Sound Dues

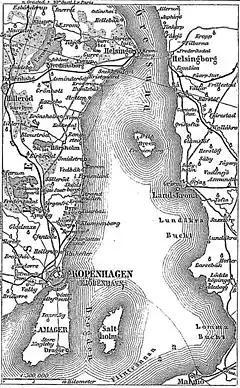
Map of the Danish coast line to the west, and the Swedish coast line to the east. From 1888.

The Sound Dues (or Sound Tolls) were a toll on the use of the Øresund, or "Sound" strait separating the modern day borders of Denmark and Sweden. The tolls constituted up to two thirds of Denmark's state income in the 16th and 17th centuries. The dues were introduced by King Eric of Pomerania in 1429 and remained in effect until the Copenhagen Convention of 1857 (with the sole exception of Swedish ships between 1658 and 1720). Tolls in the Great Belt had been collected by the Danish Crown at least a century prior to the establishment of the dues by Eric of Pomerania.